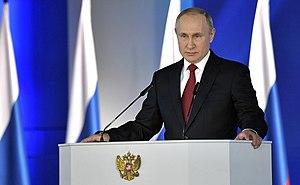
Le référendum constitutionnel russe de 2020, nommé officiellement vote de tous les Russes, a lieu du 25 juin au 1ᵉʳ juillet 2020 en Russie afin que la population se prononce sur l'adoption de plusieurs amendements à la Constitution proposés par le président Vladimir Poutine, dont un lui permettant notamment d'effectuer deux autres mandats. Initialement prévu pour le 22 avril 2020, il est reporté en raison de la progression de la pandémie de maladie à coronavirus.